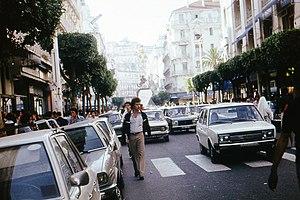
La place de l'Émir-Abdelkader est une place de la commune d'Alger-Centre, dans la ville d'Alger.
La rue Colonel-Haouas est une des principales artères commerciales du centre-ville d'Alger. Elle est coupée au milieu par la place de l'Emir Abdelkader.